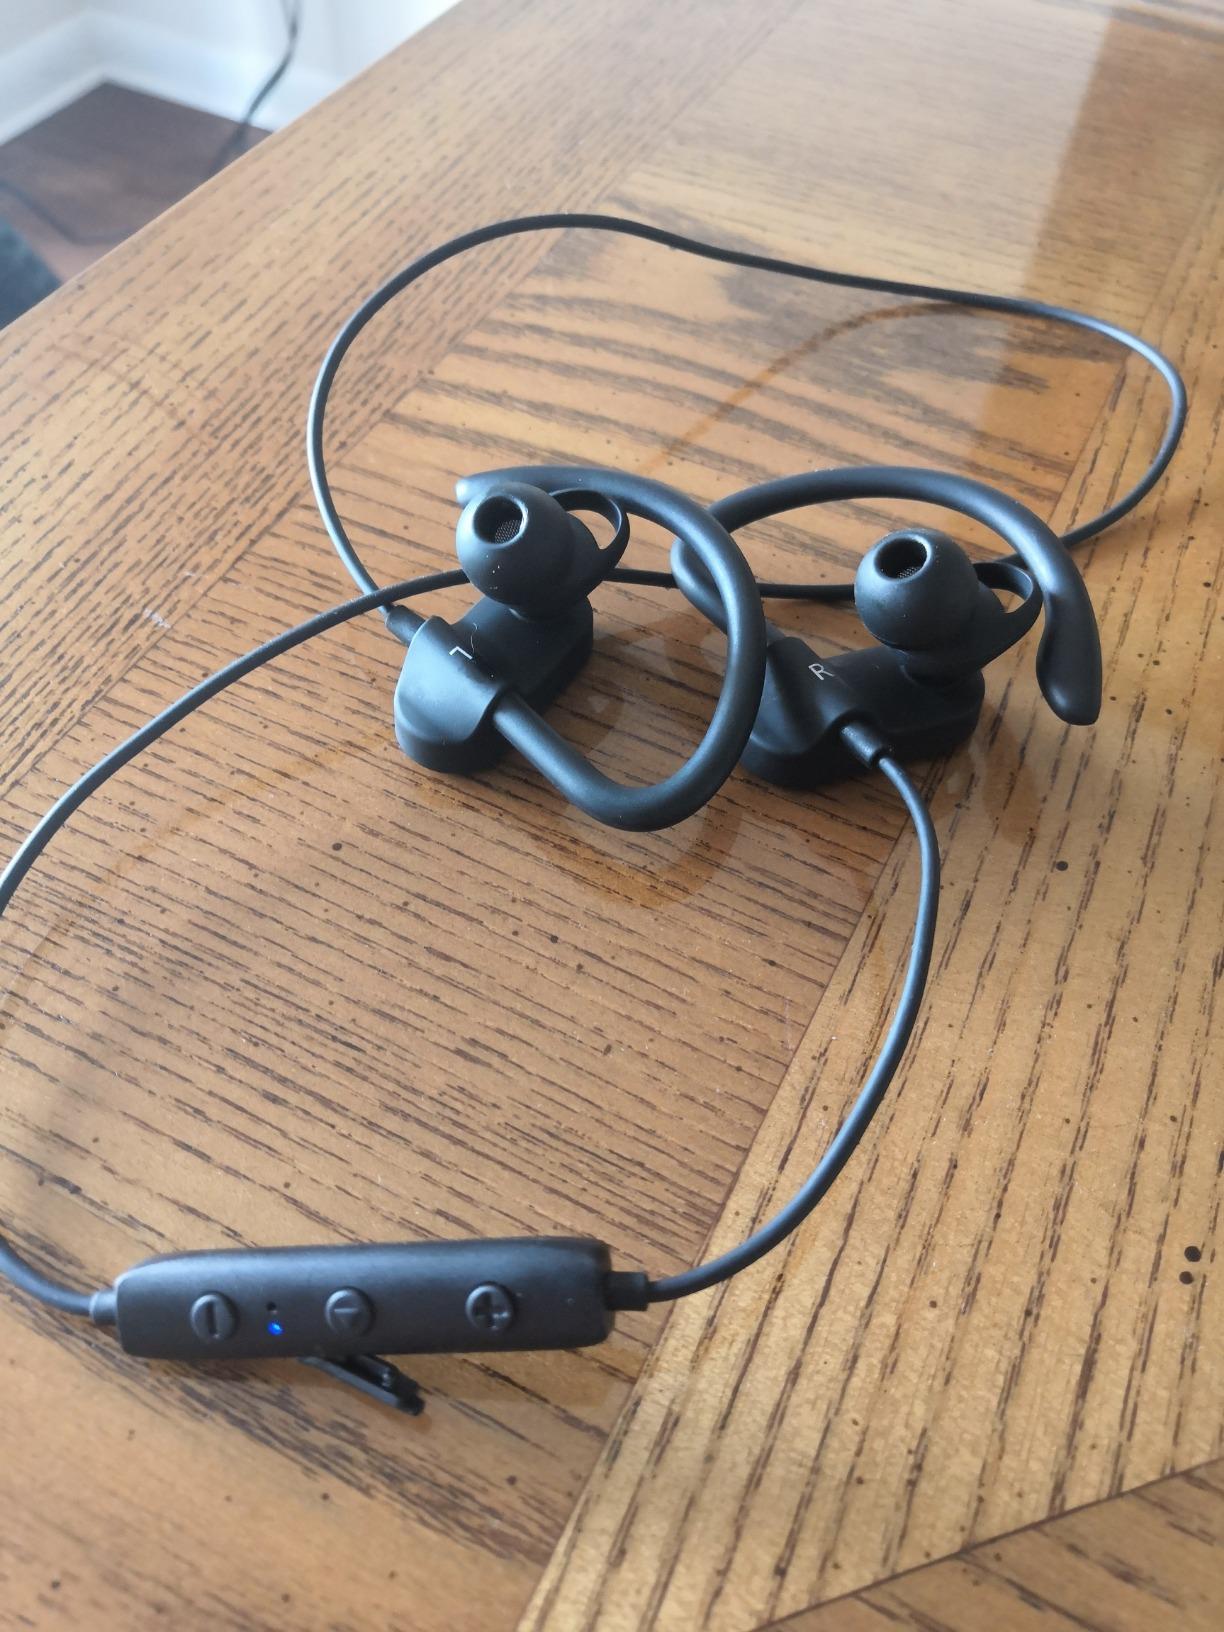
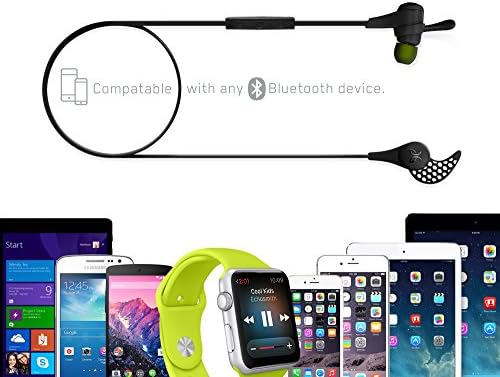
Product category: headphones
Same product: no